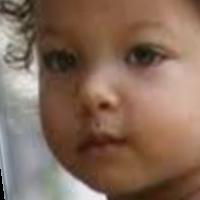
Age group: age 01-10